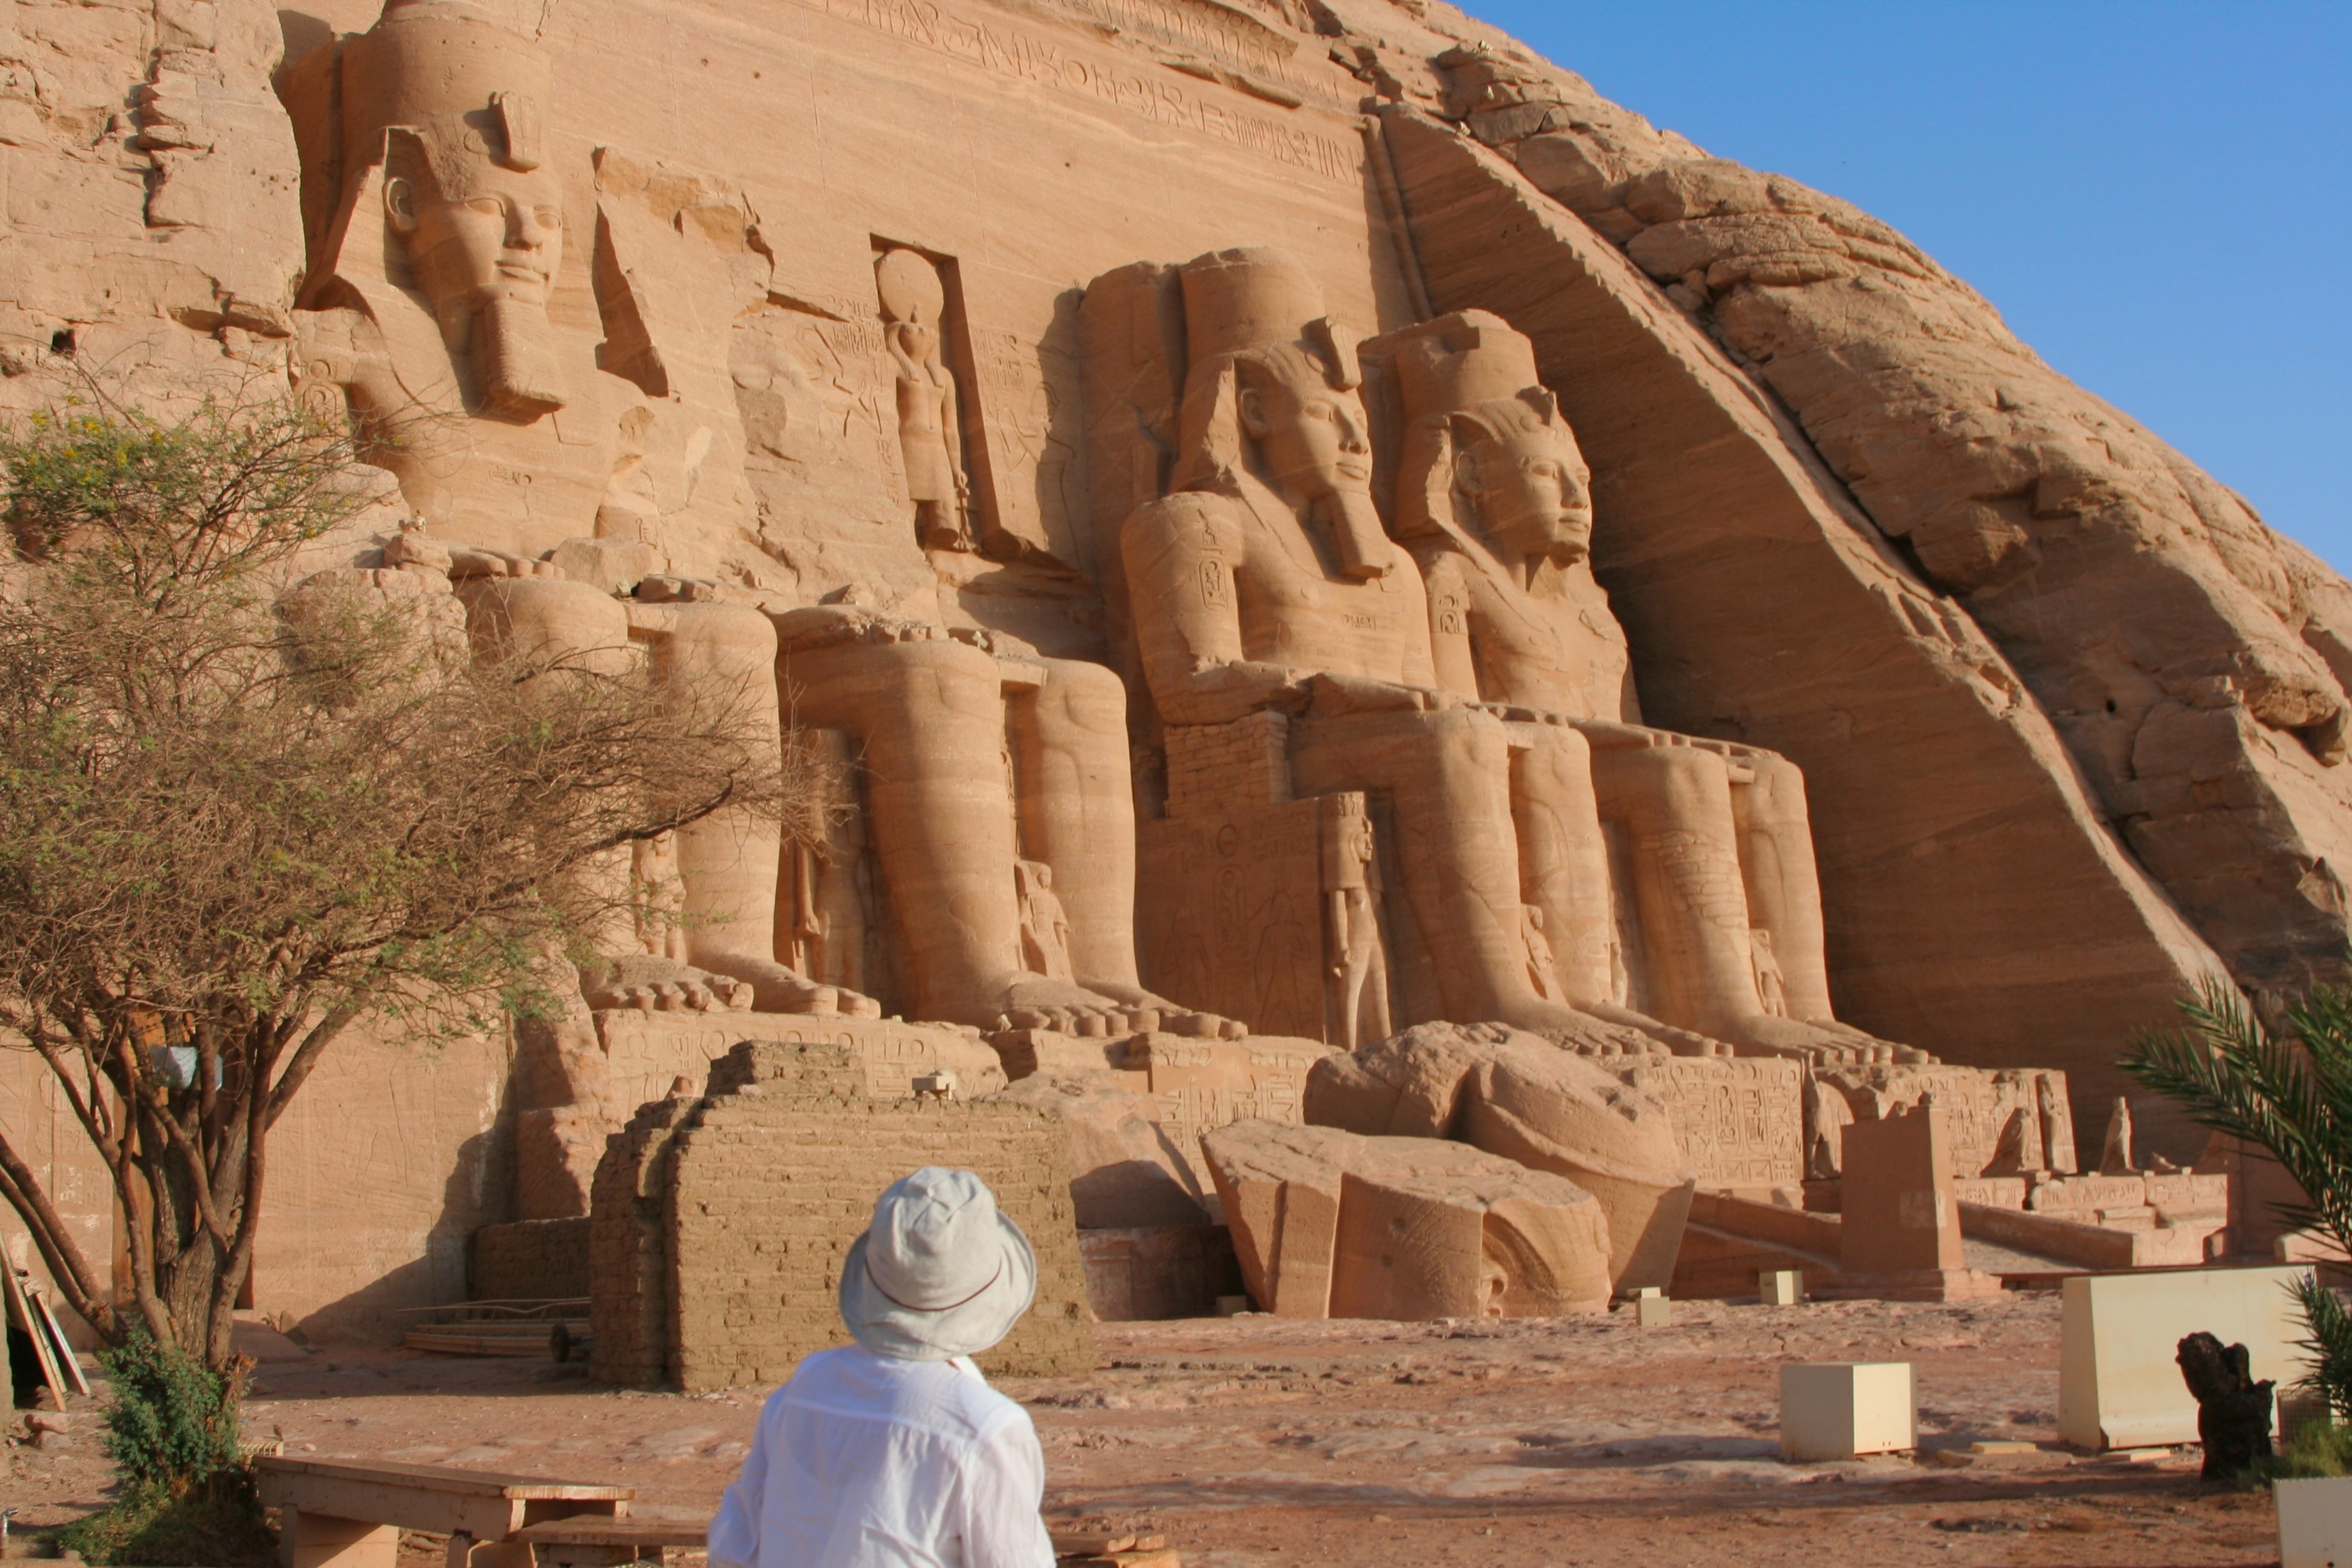
sand, rock, river, monument, formation, arch, ancient, landmark, place of worship, blue sky, egypt, project, temple, ruins, unesco, folk, pharaoh, split, wadi, donation, nile, archaeological site, unesco world heritage site, antomasako, world heritage site, aswan, historic site, ancient history, abu simbel, egyptian temple, fund raising, aswan high dam